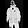
Label: Coat